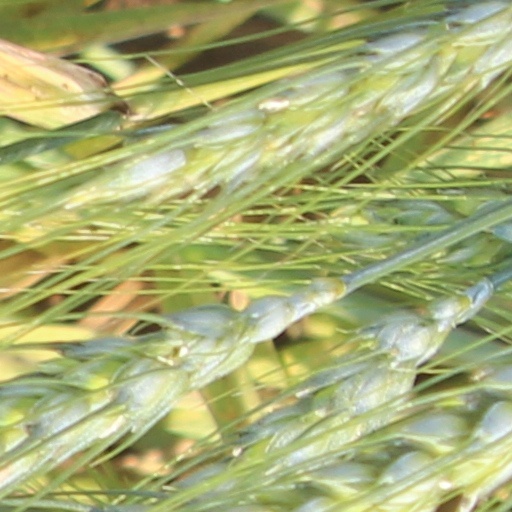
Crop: wheat